Robert P. George

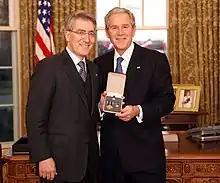
George with President George W. Bush after receiving the Presidential Citizens Medal in 2008

George twice served as Governor of the West Virginia Democratic Youth Conference, and attended the 1976 Democratic National Convention as an alternate delegate. He moved to the right in the 1980s, largely due to his views on abortion, and left the Democratic Party as a result of what he saw as its increasingly strong commitment to legal abortion and its public funding, and his growing skepticism about the effectiveness of large scale government-run social welfare projects in Appalachia and other low income rural and urban areas.